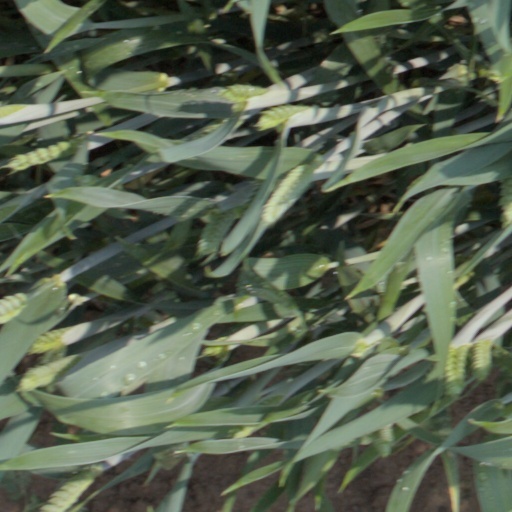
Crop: wheat